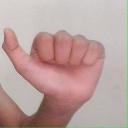
अक्षर: त